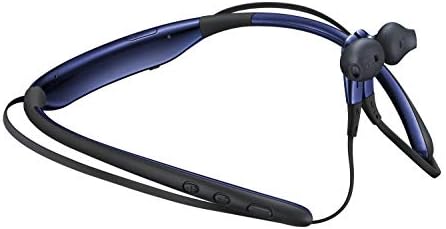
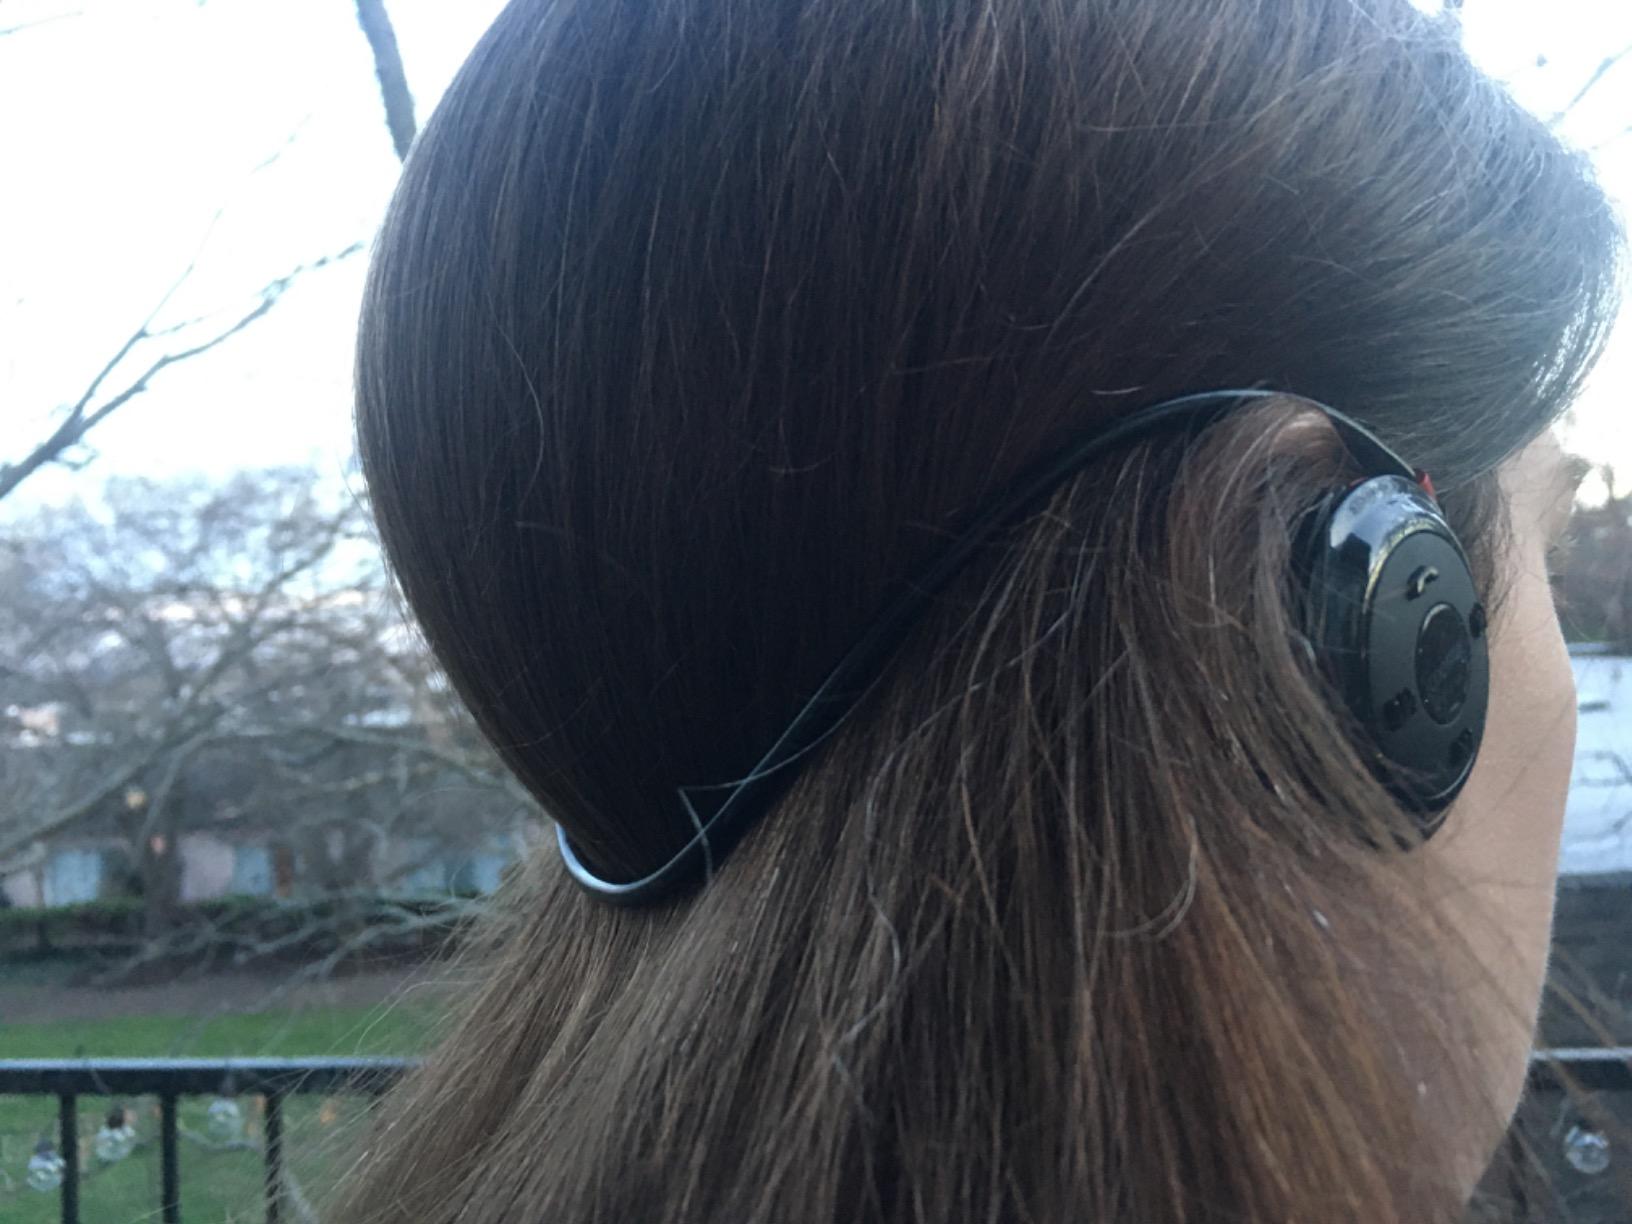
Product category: headphones
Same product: no